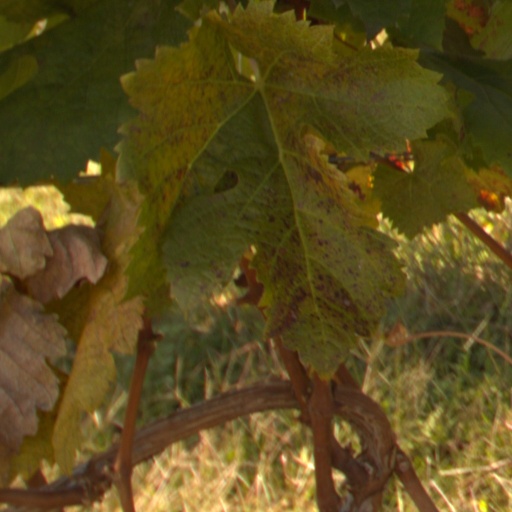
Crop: grape